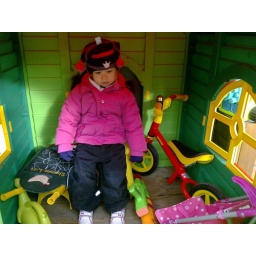
It's a bit crowded in the tree house